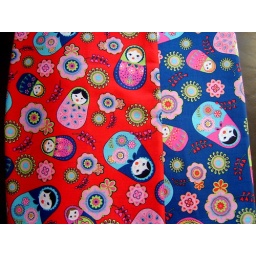
the red one looks a bit orangish here but it is red and not orange in reality